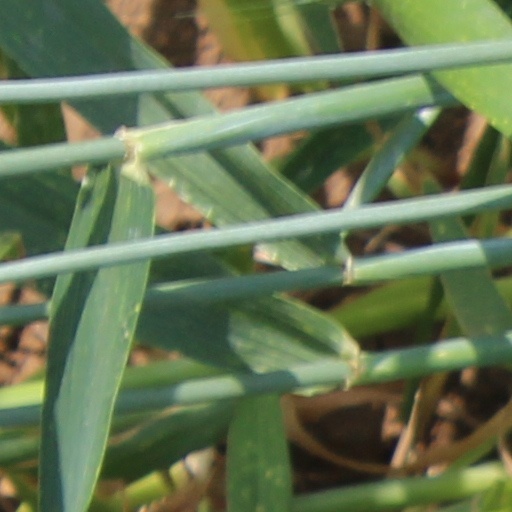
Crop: wheat